Martin Paterson

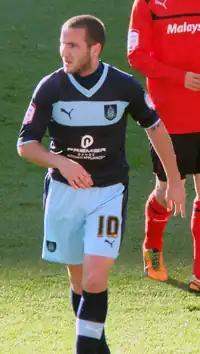
Paterson playing for Burnley in October 2012.

In June 2008, Paterson agreed a four-year contract with Burnley after being signed by manager Owen Coyle for a £1 million fee, which would rise to £1.3 million depending on appearances; the deal included a 20% sell on fee for Scunthorpe. He scored 19 goals in 57 appearances in the 2008–09 season, finishing as the club's top-scorer, as the "Clarets" reached the semi-finals of the League Cup and won promotion into the Premier League via the play-offs . He played the full 90 minutes at Wembley Stadium as Burnley beat Sheffield United 1–0 in the play-off final.